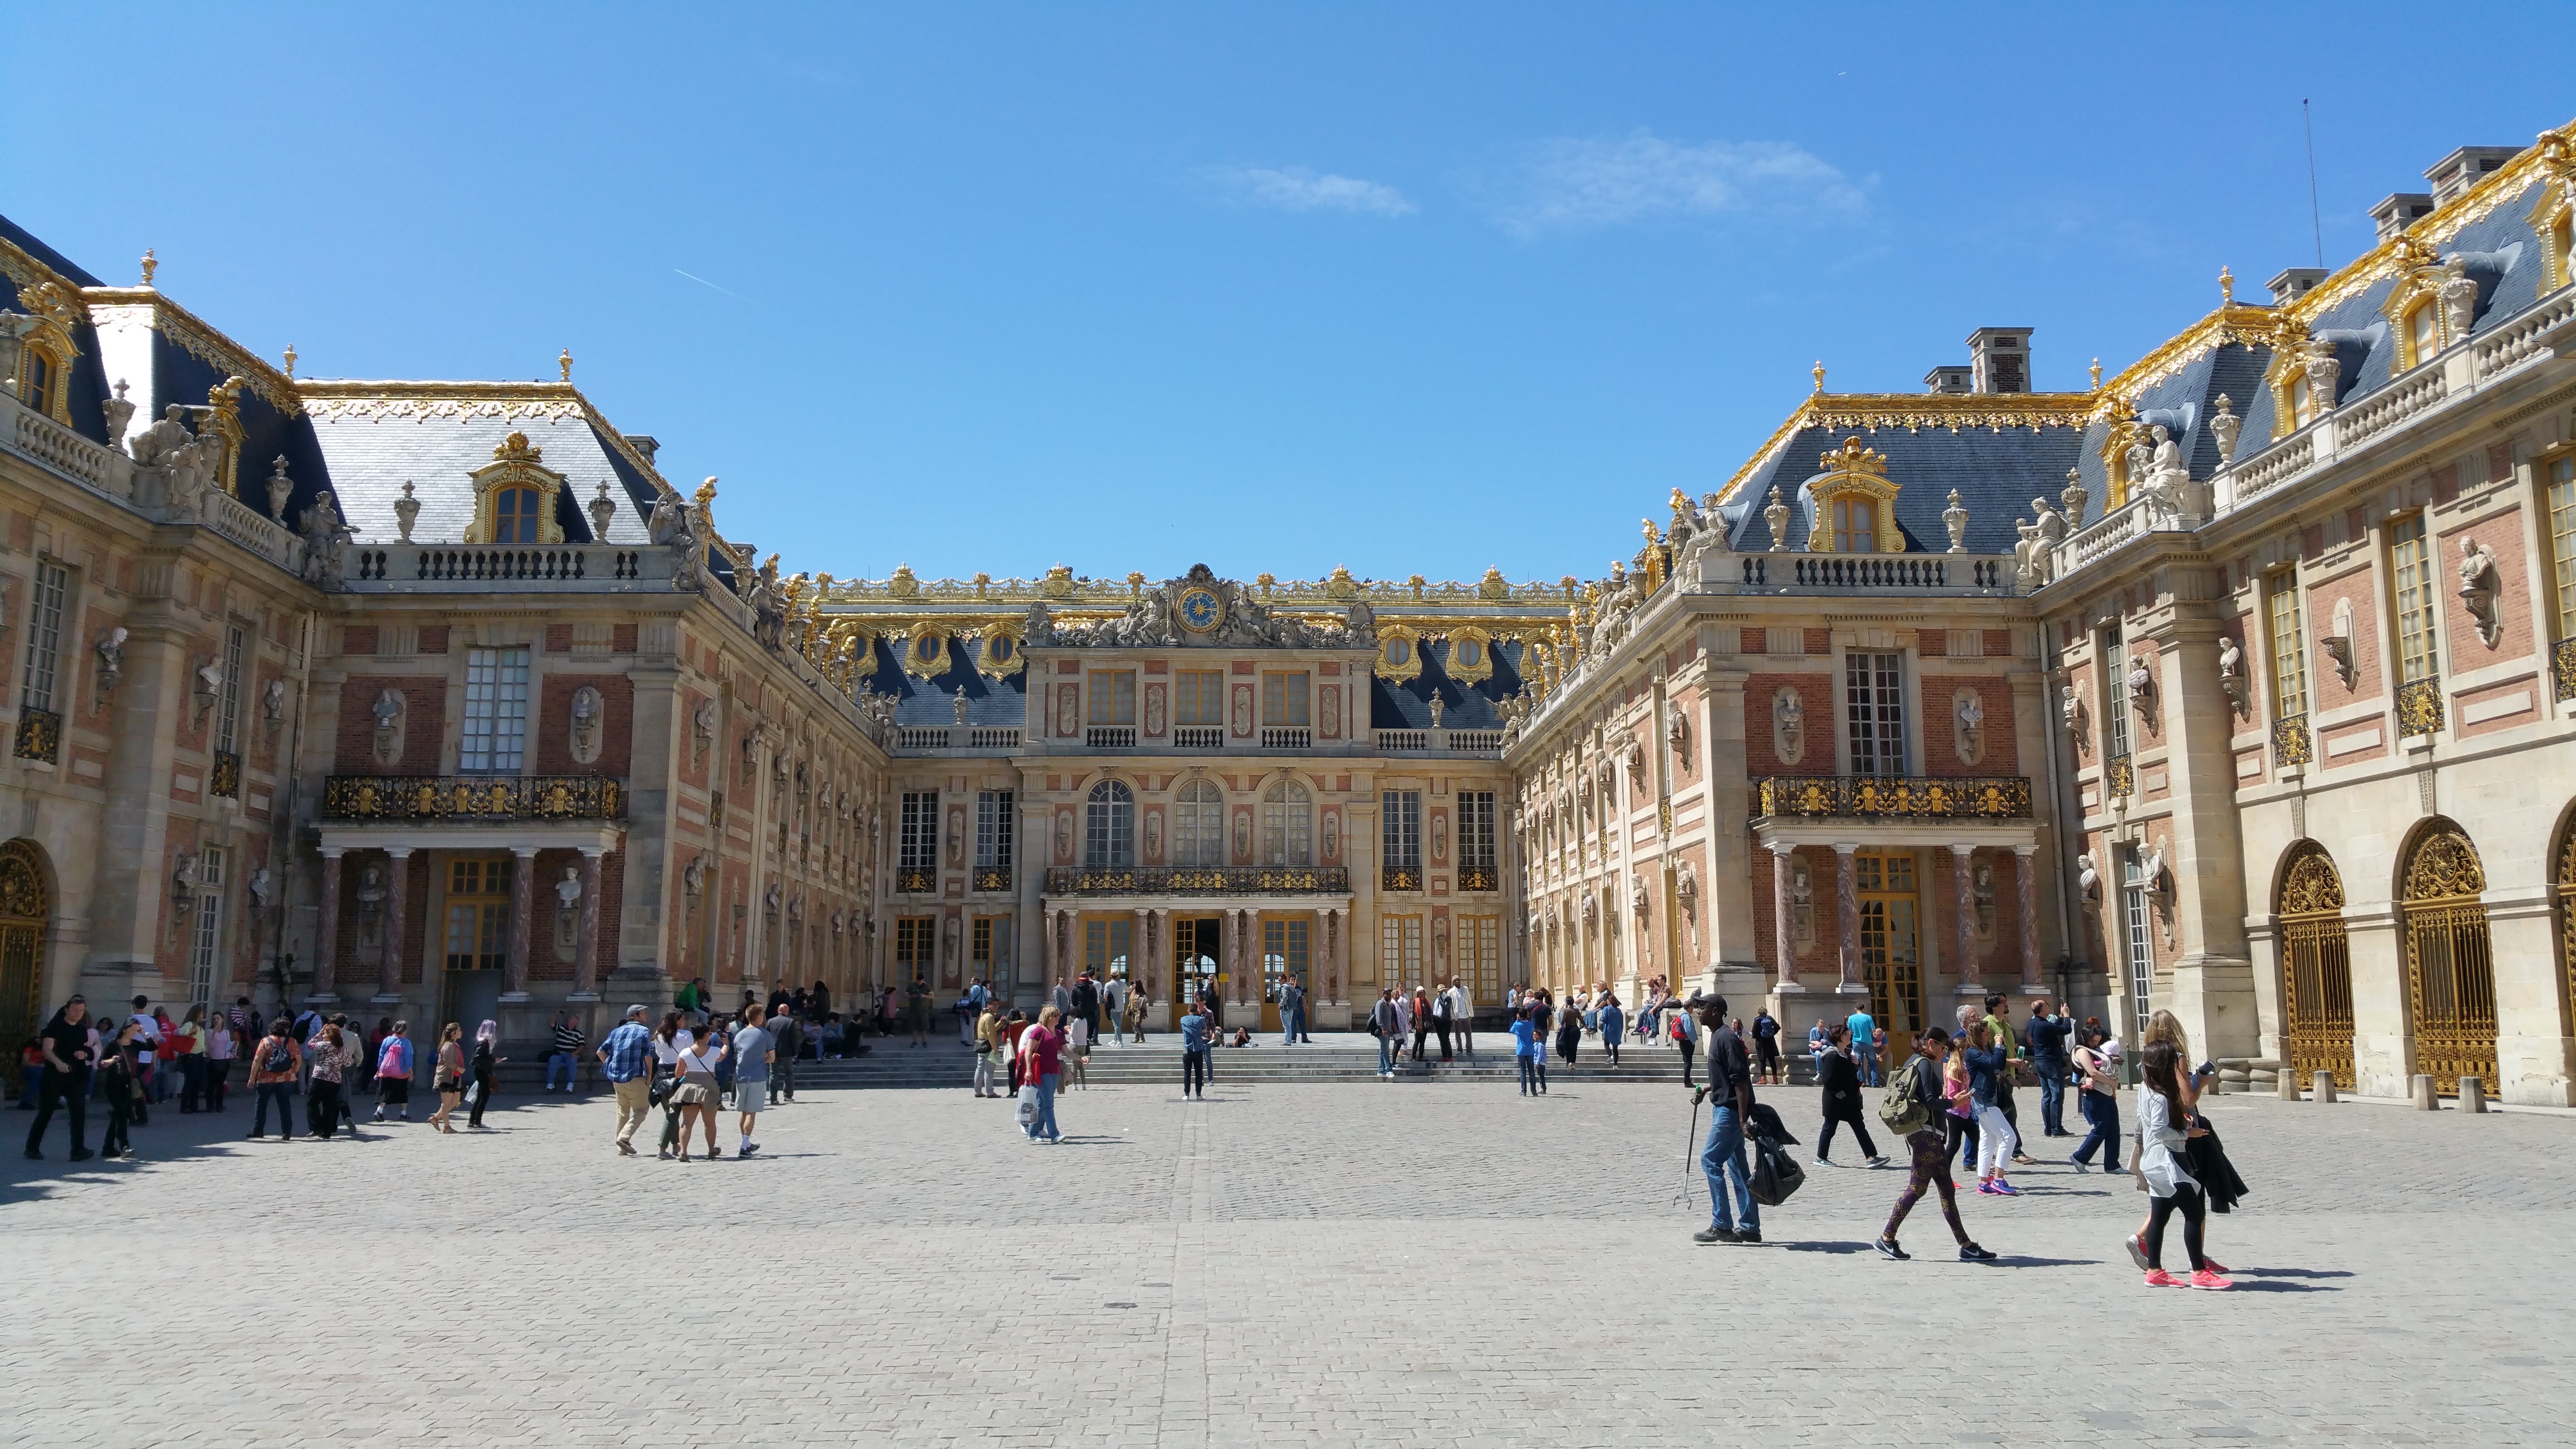
town, building, chateau, palace, museum, plaza, landmark, tourism, town square, historical, louis, versailles, tours